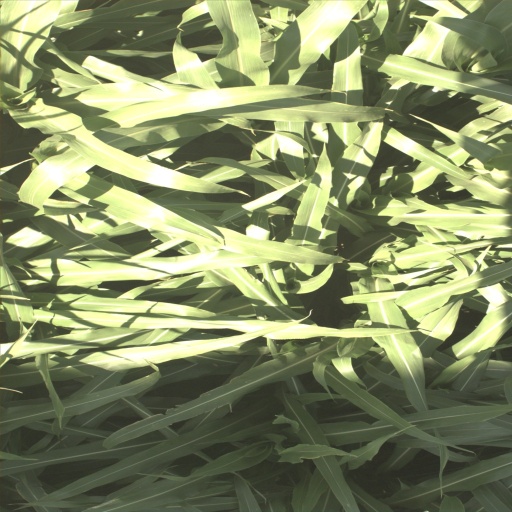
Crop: sorghum